Colander

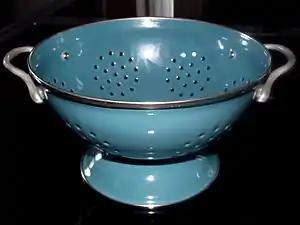
An enamelled colander

A colander (or cullender) is a kitchen utensil perforated with holes used to strain foods such as pasta or to rinse vegetables. The perforations of the colander allow liquid to drain through while retaining the solids inside. It is sometimes called a pasta strainer. A sieve, with much finer mesh, is also used for straining.